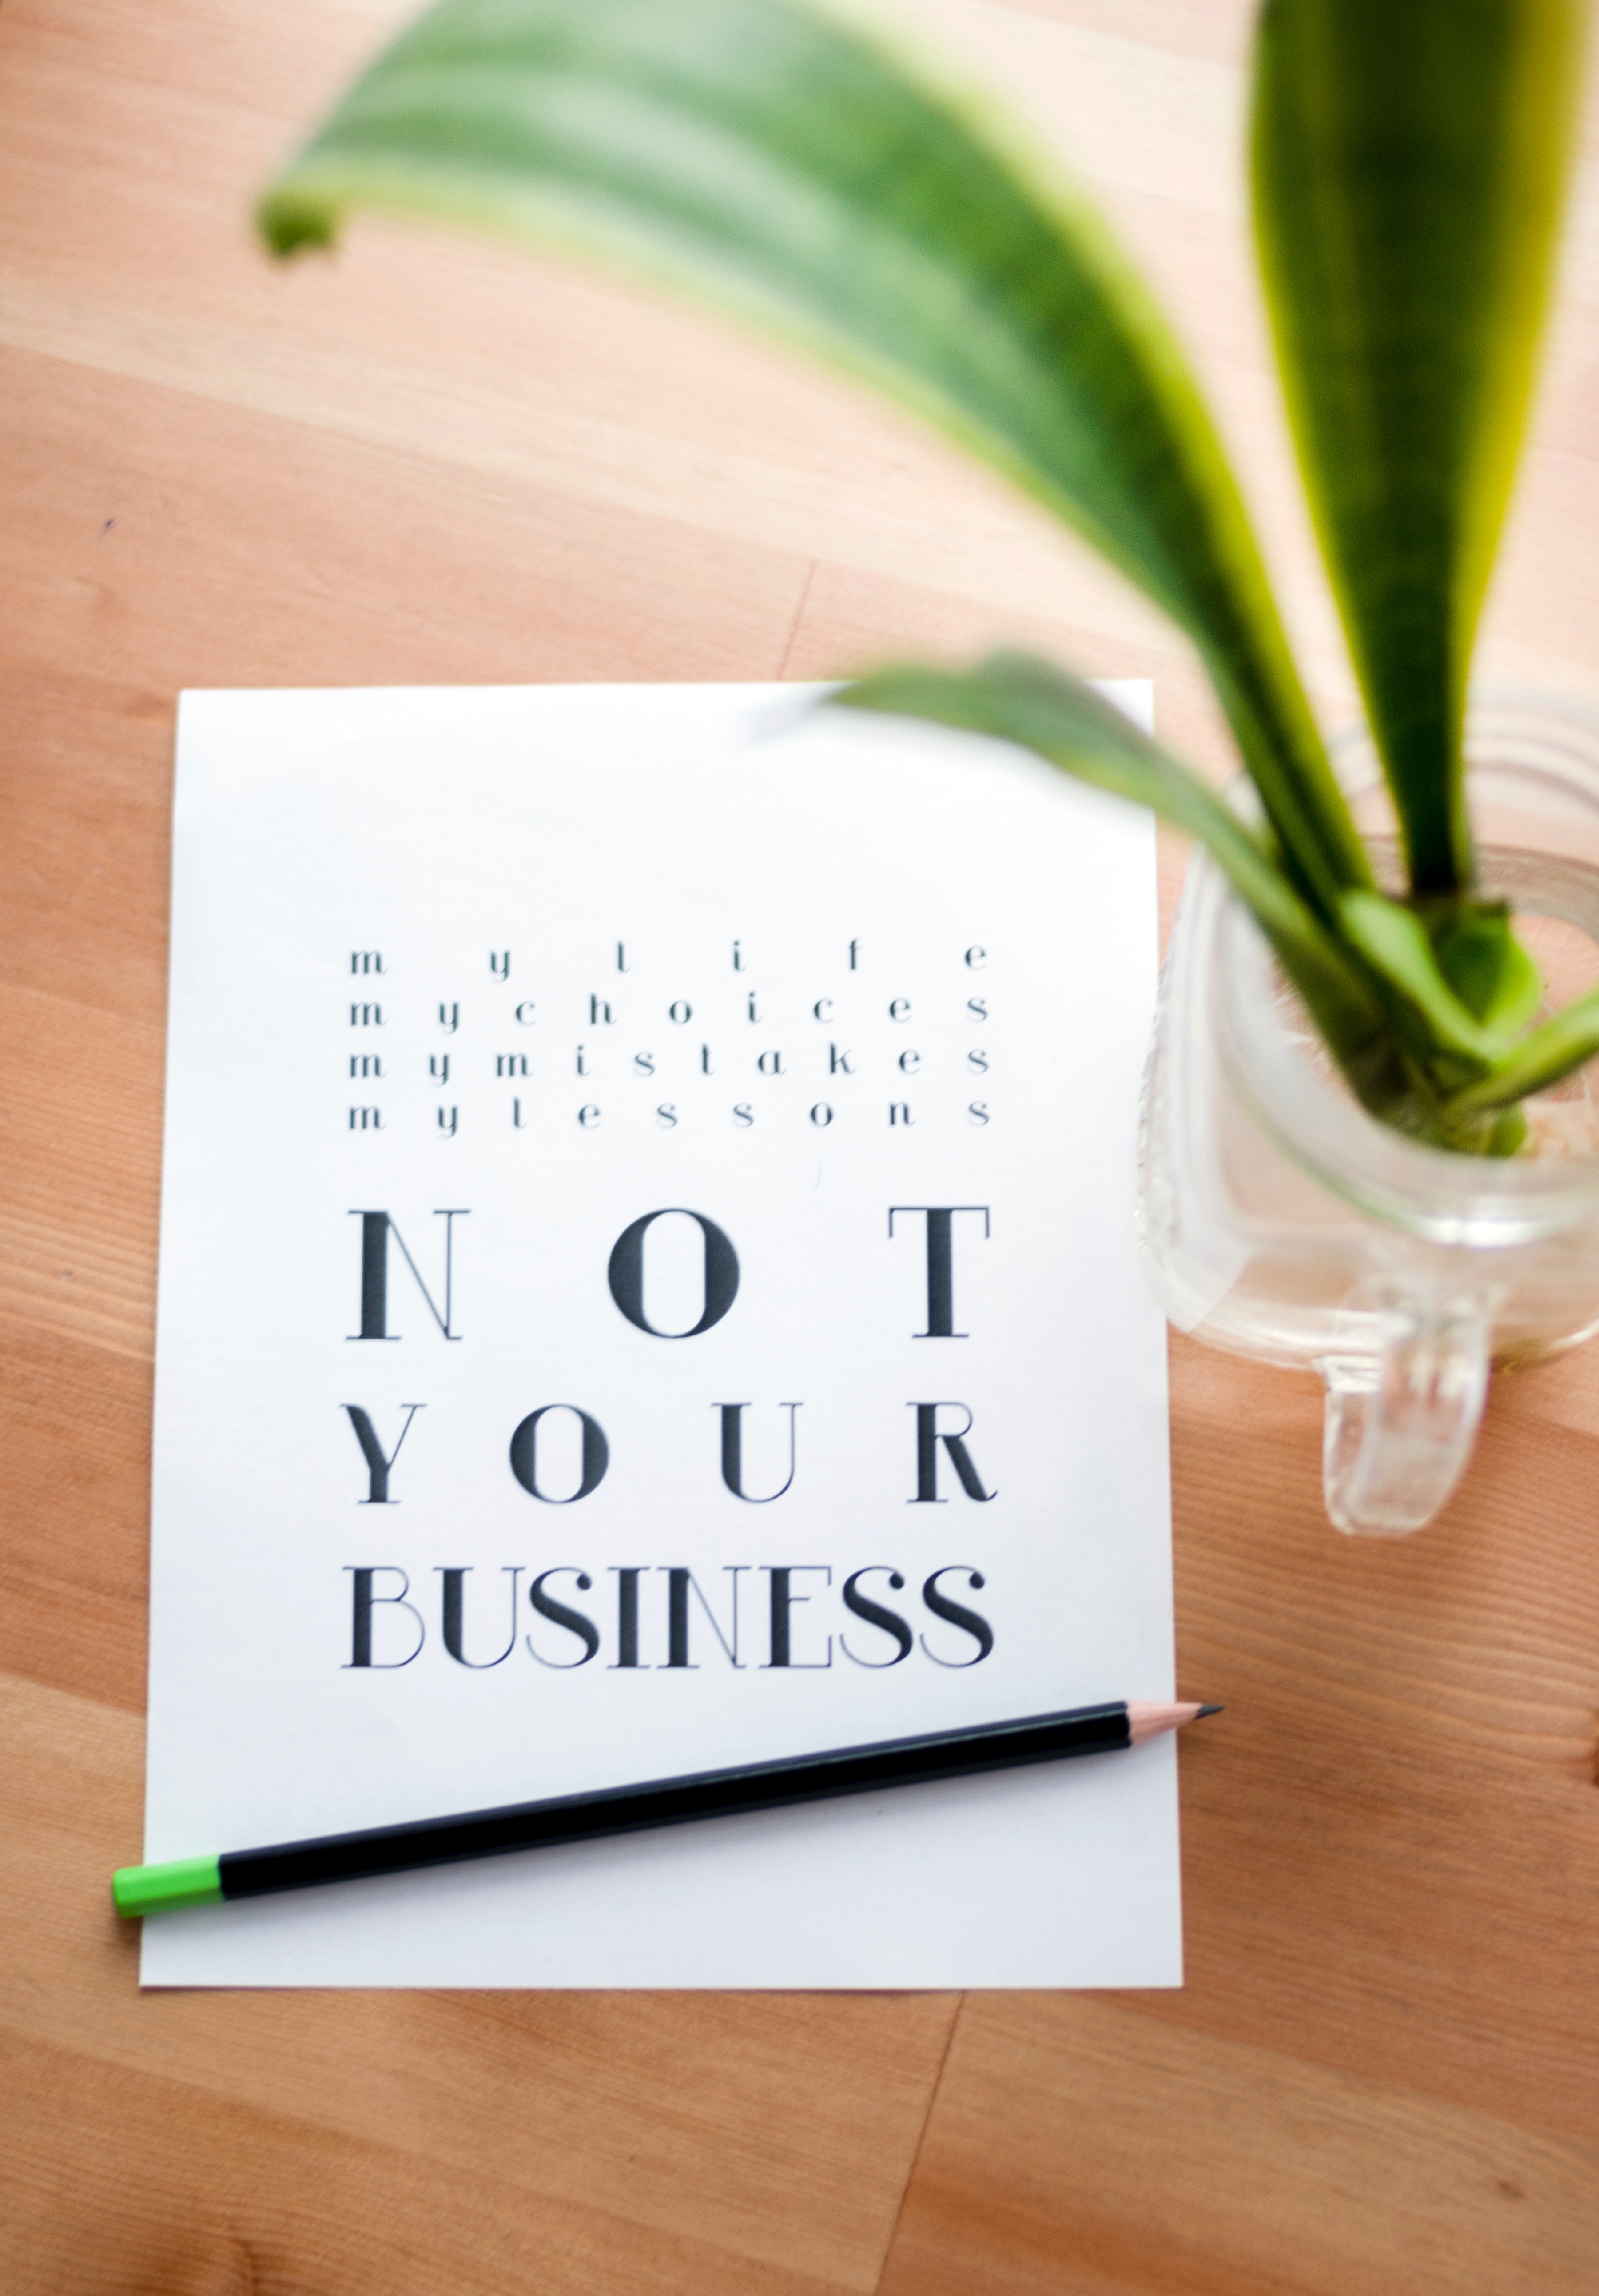
calendar, text, font, plant